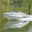
Label: ship